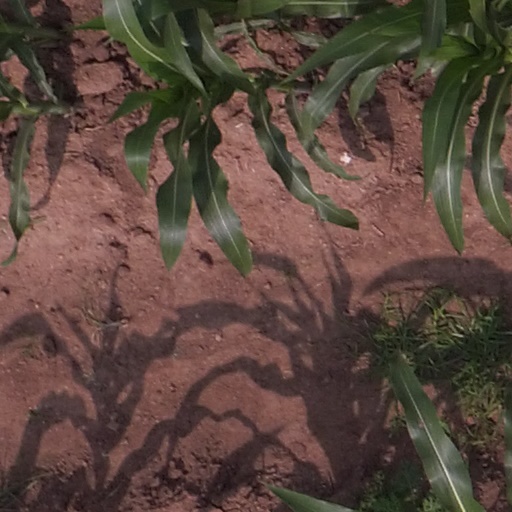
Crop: maize; corn